Cumhuriyet Mahallesi (Metrobus)

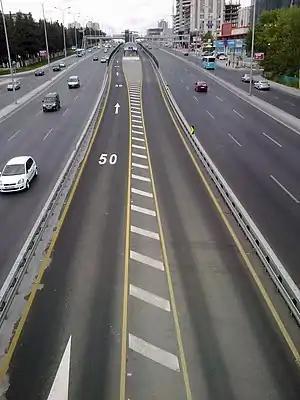

Cumhuriyet Mahallesi is a station on the Istanbul Metrobus Bus rapid transit line. It is located on the D.100 state highway, with entrances/exits on both sides of the road.